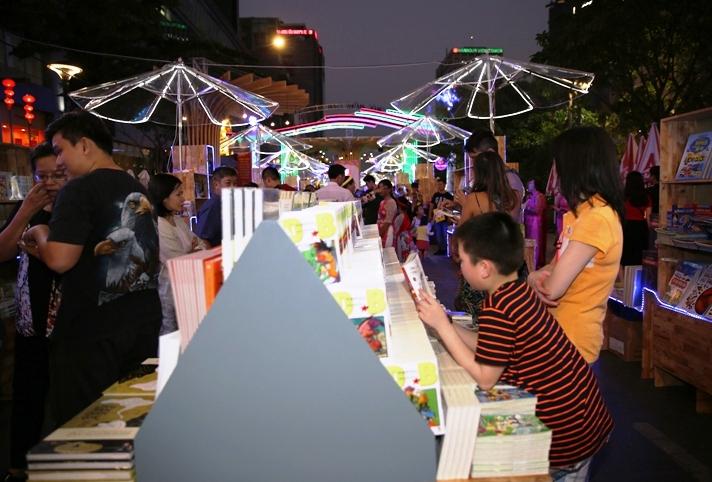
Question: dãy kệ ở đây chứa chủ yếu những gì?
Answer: sách và truyện tranh